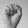
ASL letter: S